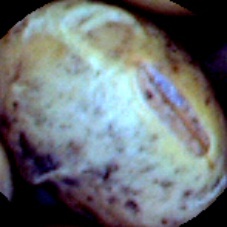
Label: Spotted